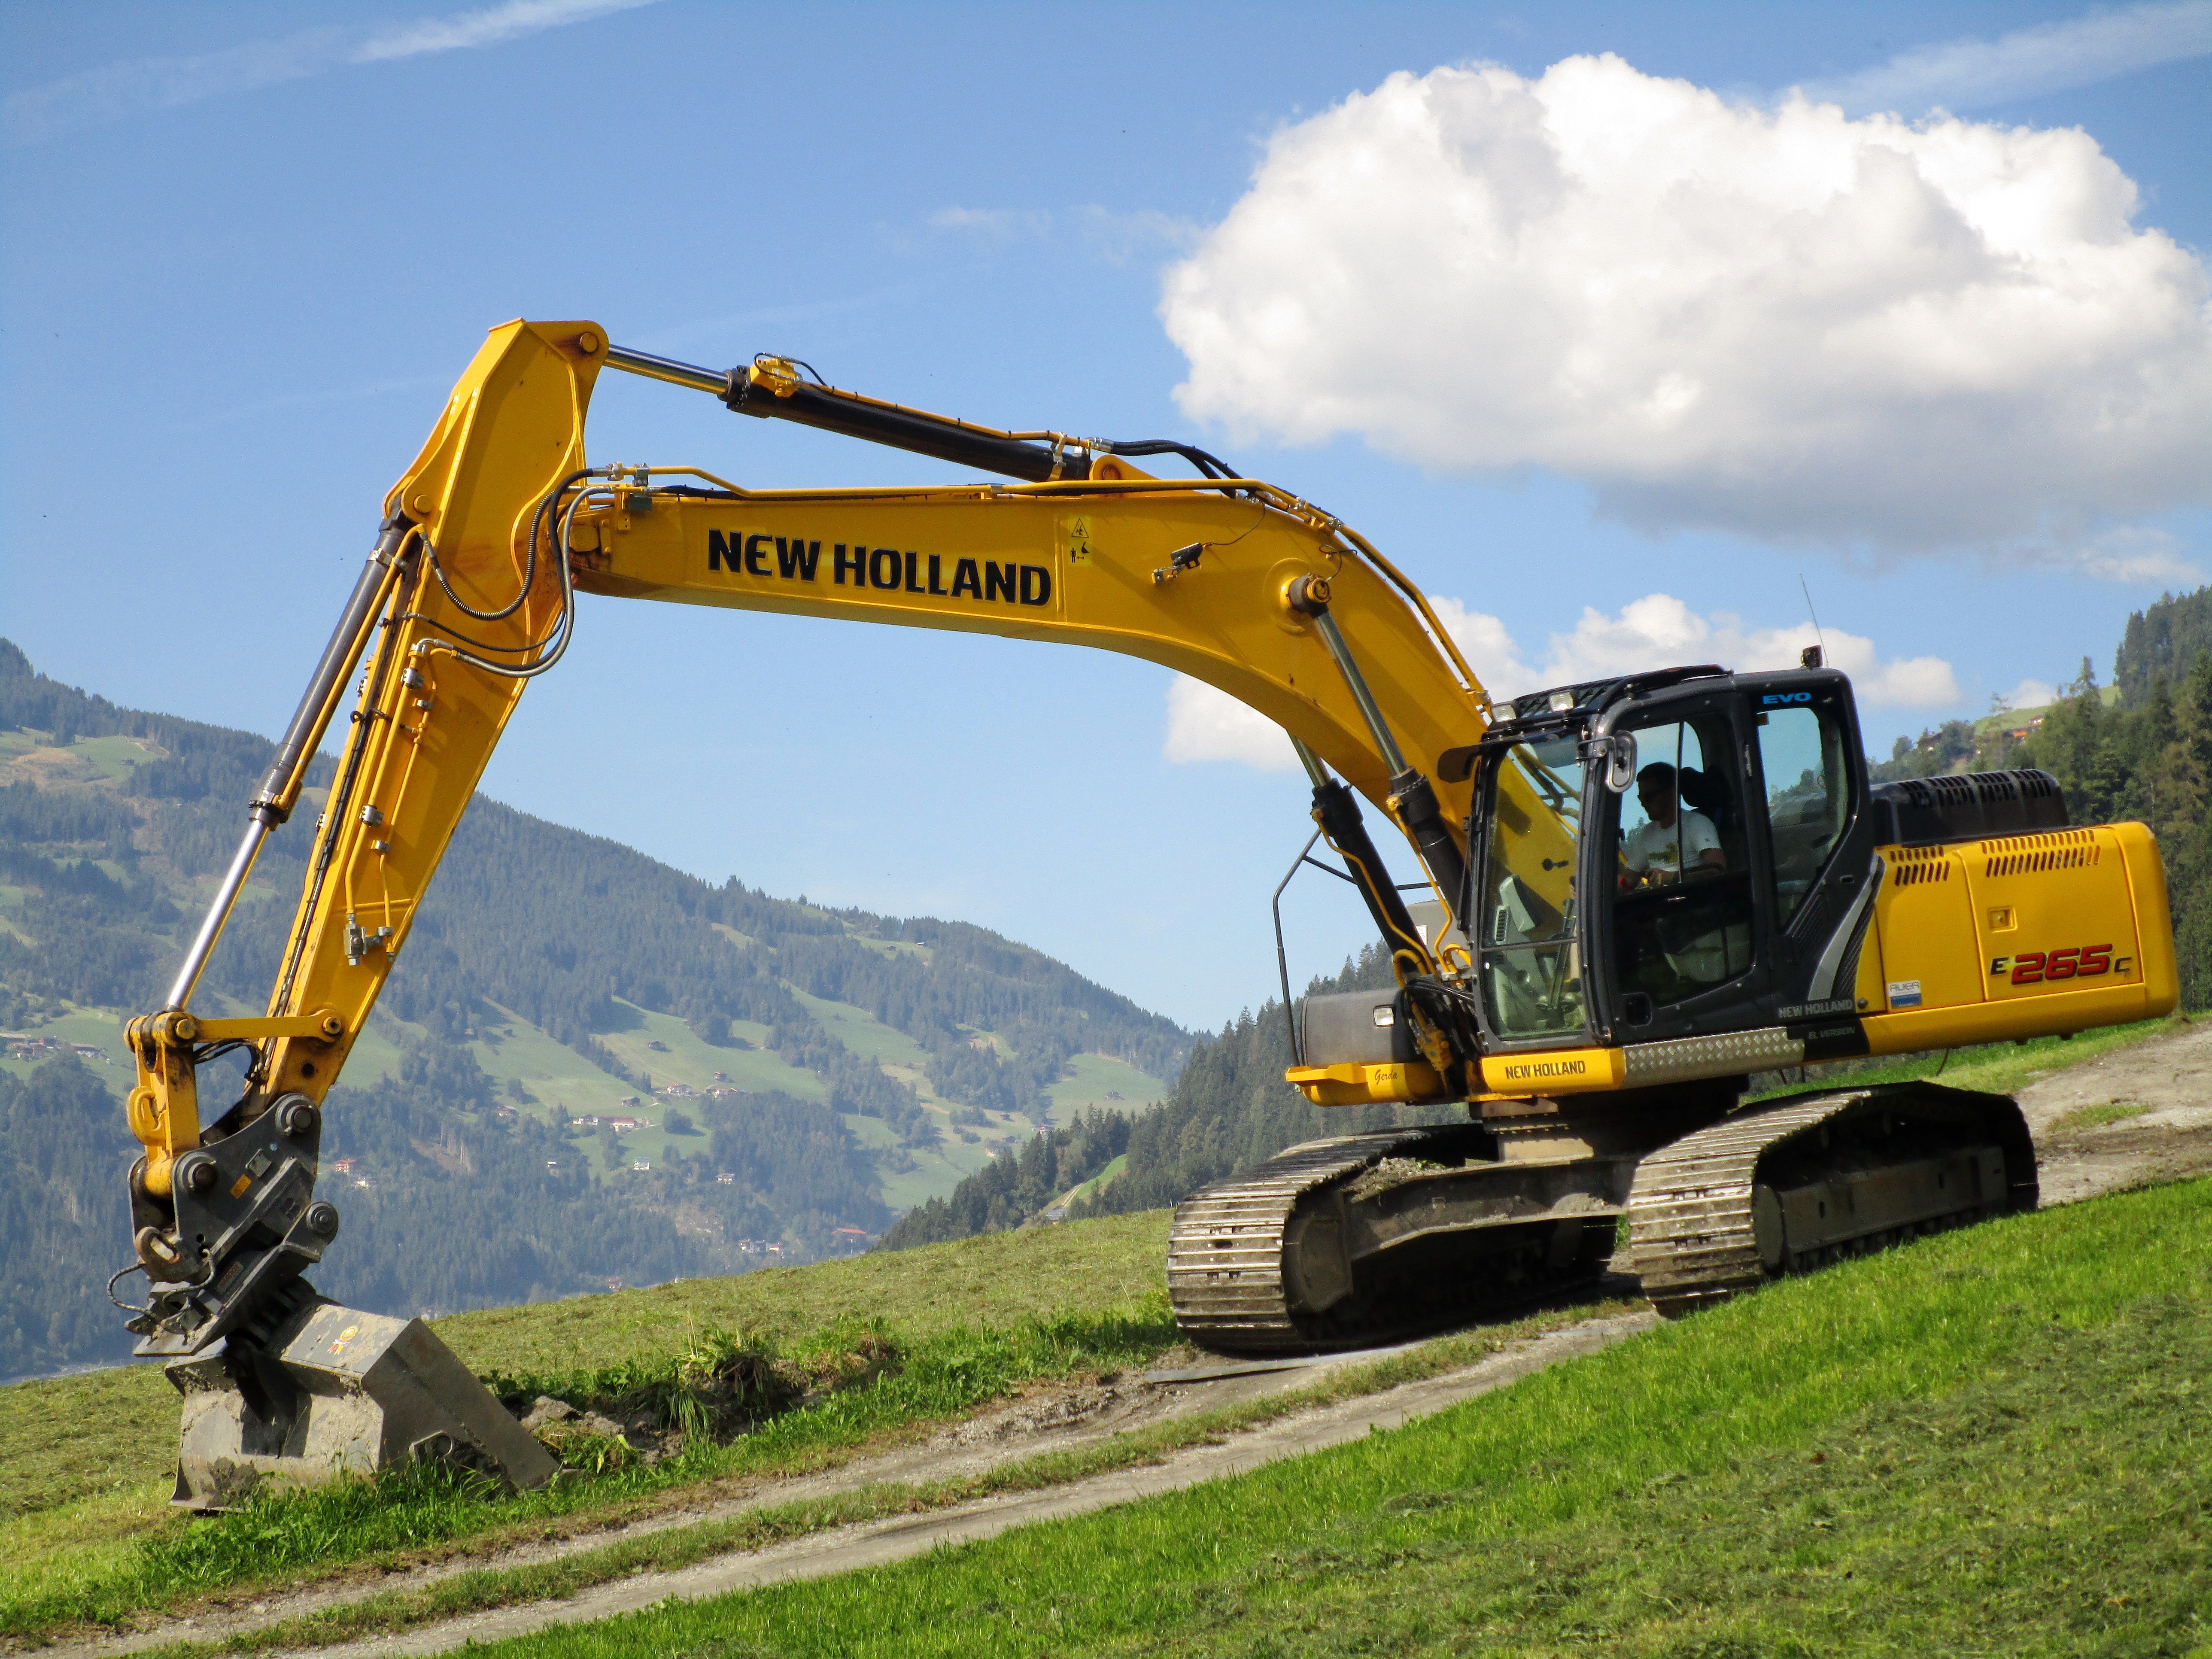
work, sky, road, asphalt, construction, vehicle, soil, craft, yellow, caterpillar, clouds, build, crane, site, demolition, excavators, attention, craftsmen, commercial vehicle, construction work, construction machine, road construction, construction vehicle, demolition work, road works, backhoe bucket, tracked vehicle, construction equipment, construction workers, leveling, construction abbruchzange, pave